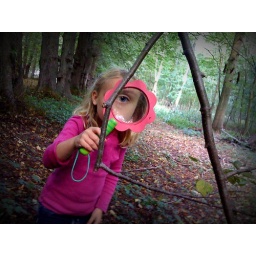
Sigrid, nosing around the forest with her magnifying glass